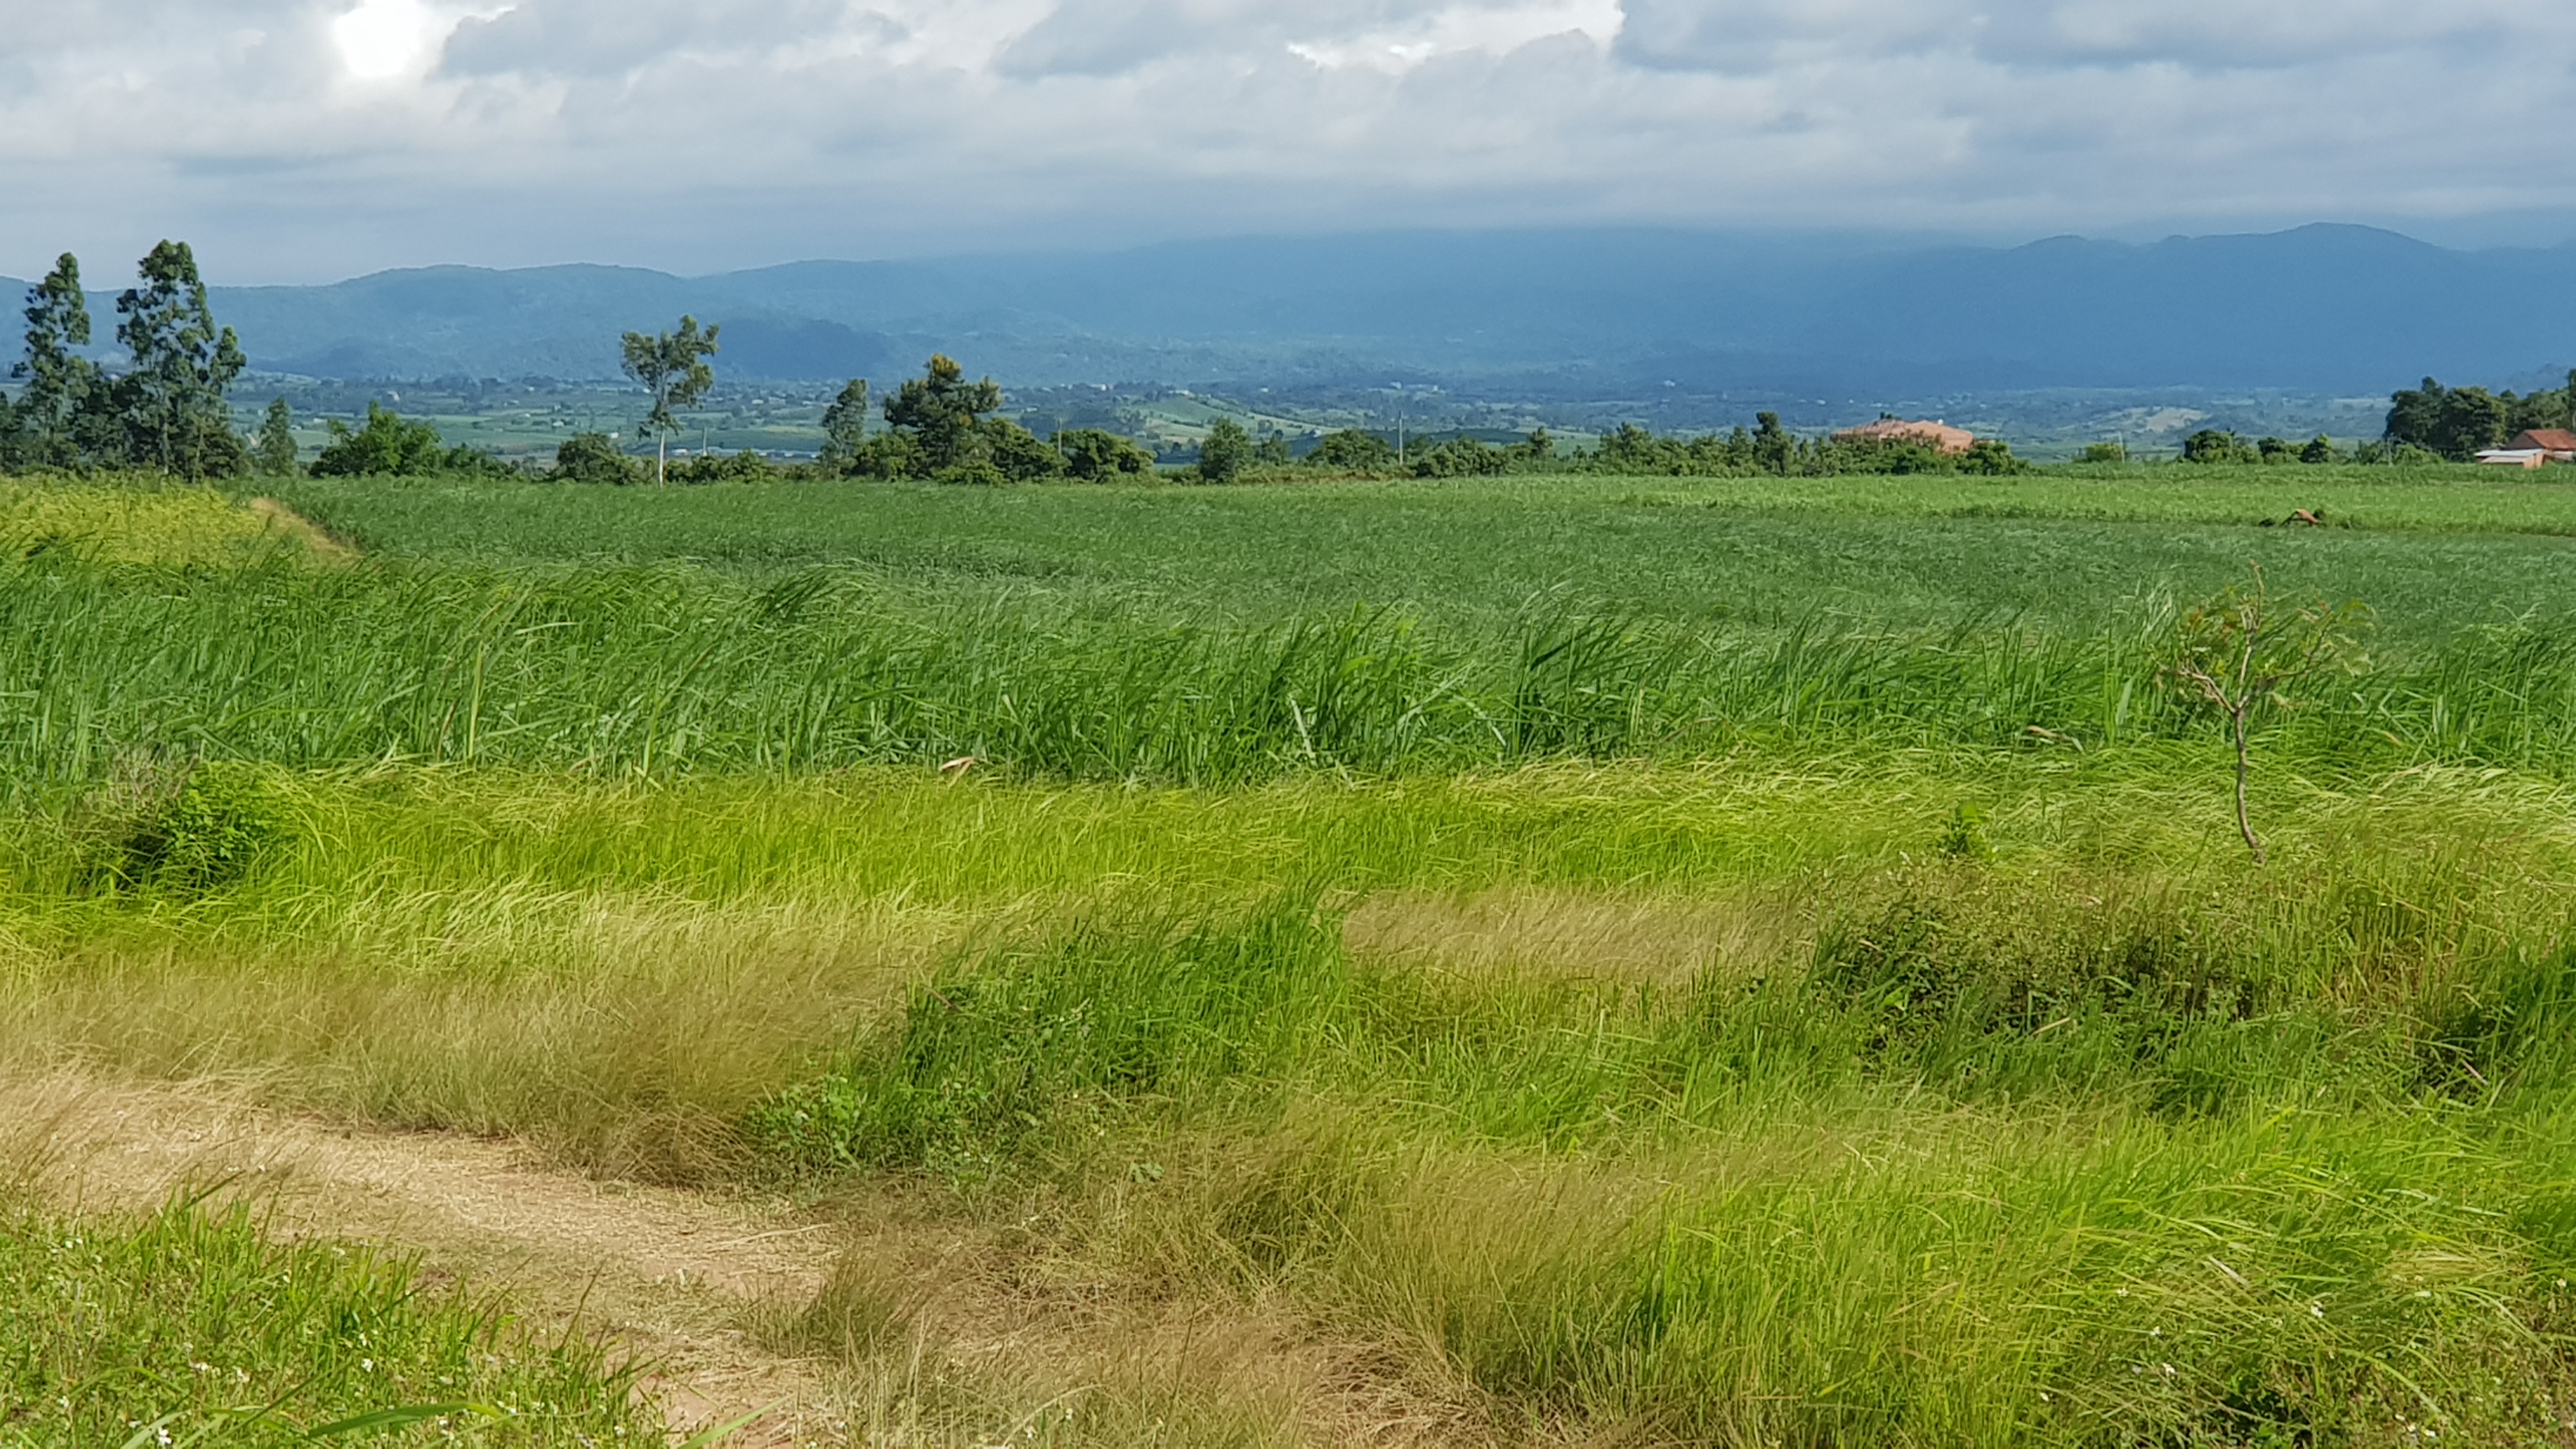
grass, natural, green, grassland, vegetation, field, pasture, plain, sky, ecosystem, prairie, agriculture, paddy field, meadow, crop, rural area, land lot, grass family, farm, shrubland, steppe, ecoregion, cloud, landscape, hill, savanna, tree, plant community